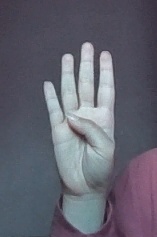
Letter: kaaf